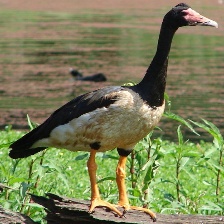
Species: MAGPIE GOOSE
Scientific name: ANSERANAS SEMIPALMATA
ImageNet parent category: goose